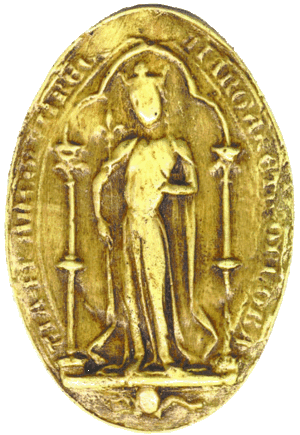
Margrete af Provence
Dronning Margretes segl
Margrete af Provence var dronning af Frankrig gennem sit ægteskab med Kong Ludvig 9.